Tellos Agras

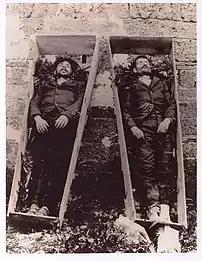

The news of his death shocked the local Greek population and his fellow fighters who continued his work and eventually managed to predominate in the area of Giannitsa Lake, after the decisive victory of Captain Amyntas against Zlatan on June 30 in Xeroleivado.